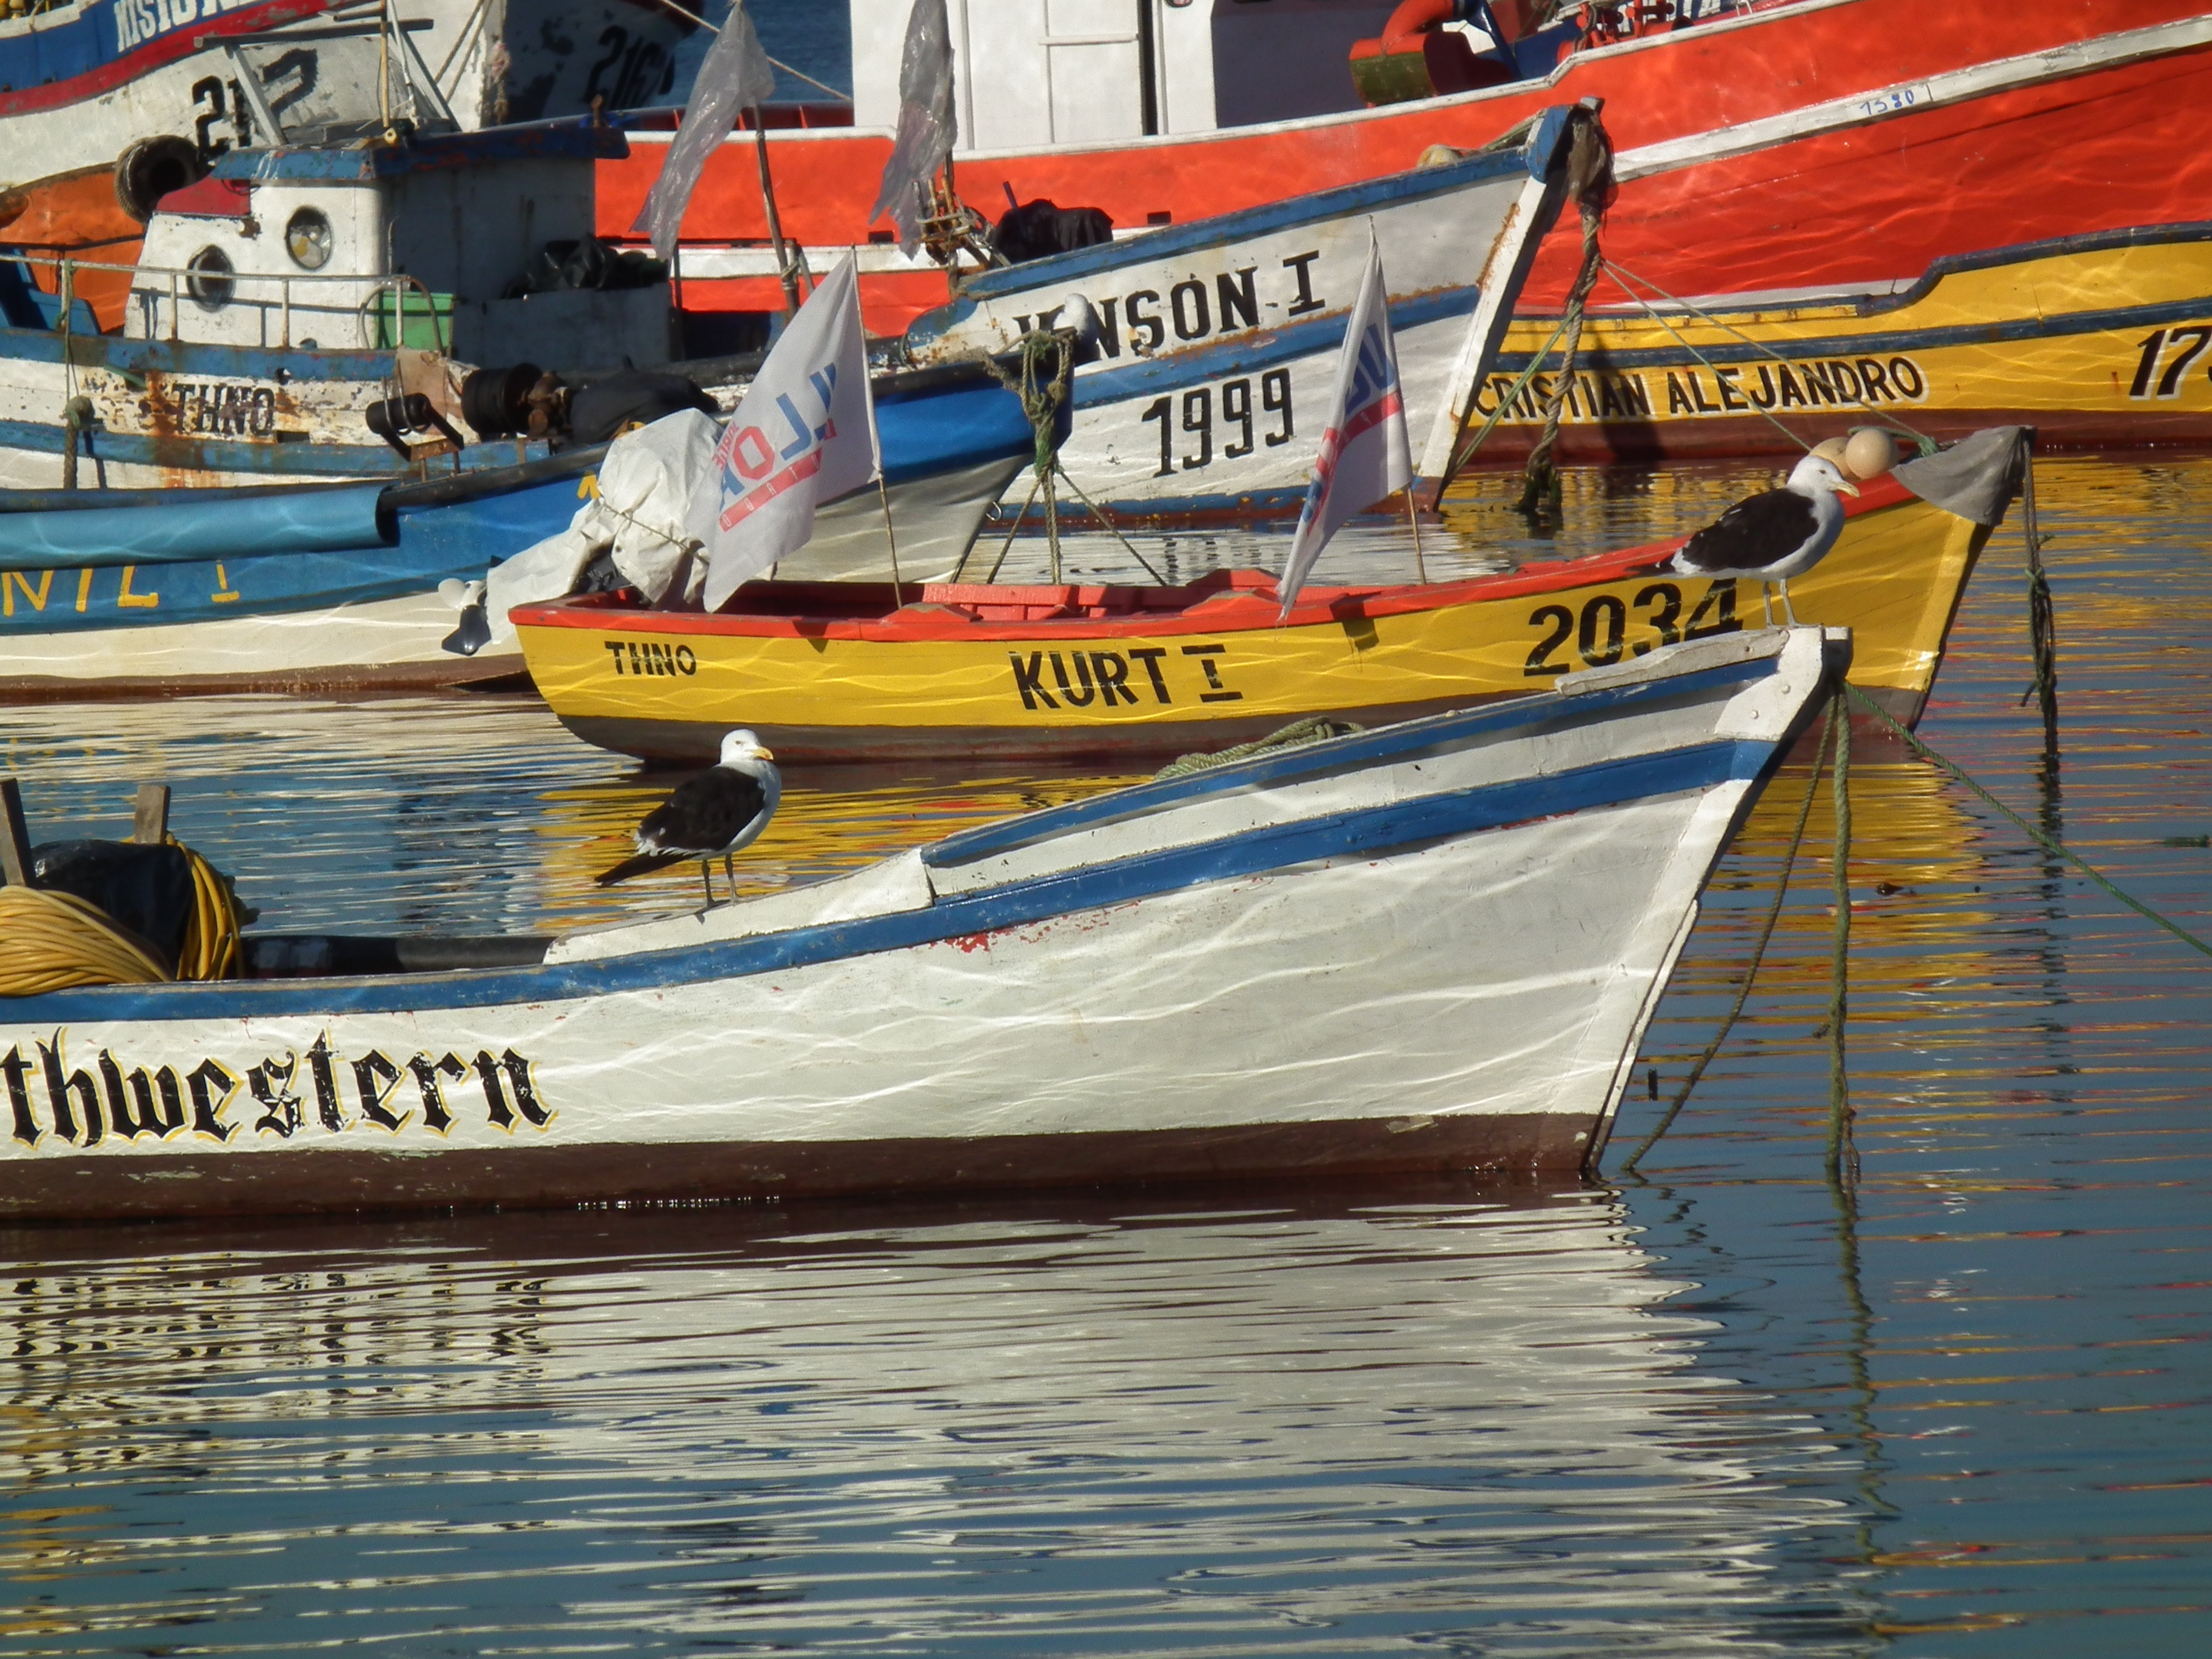
sea, boat, vehicle, motorboat, boating, boats, watercraft, fishing vessel, calm sea, dinghy, skiff, watercraft rowing